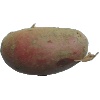
Label: red_potato